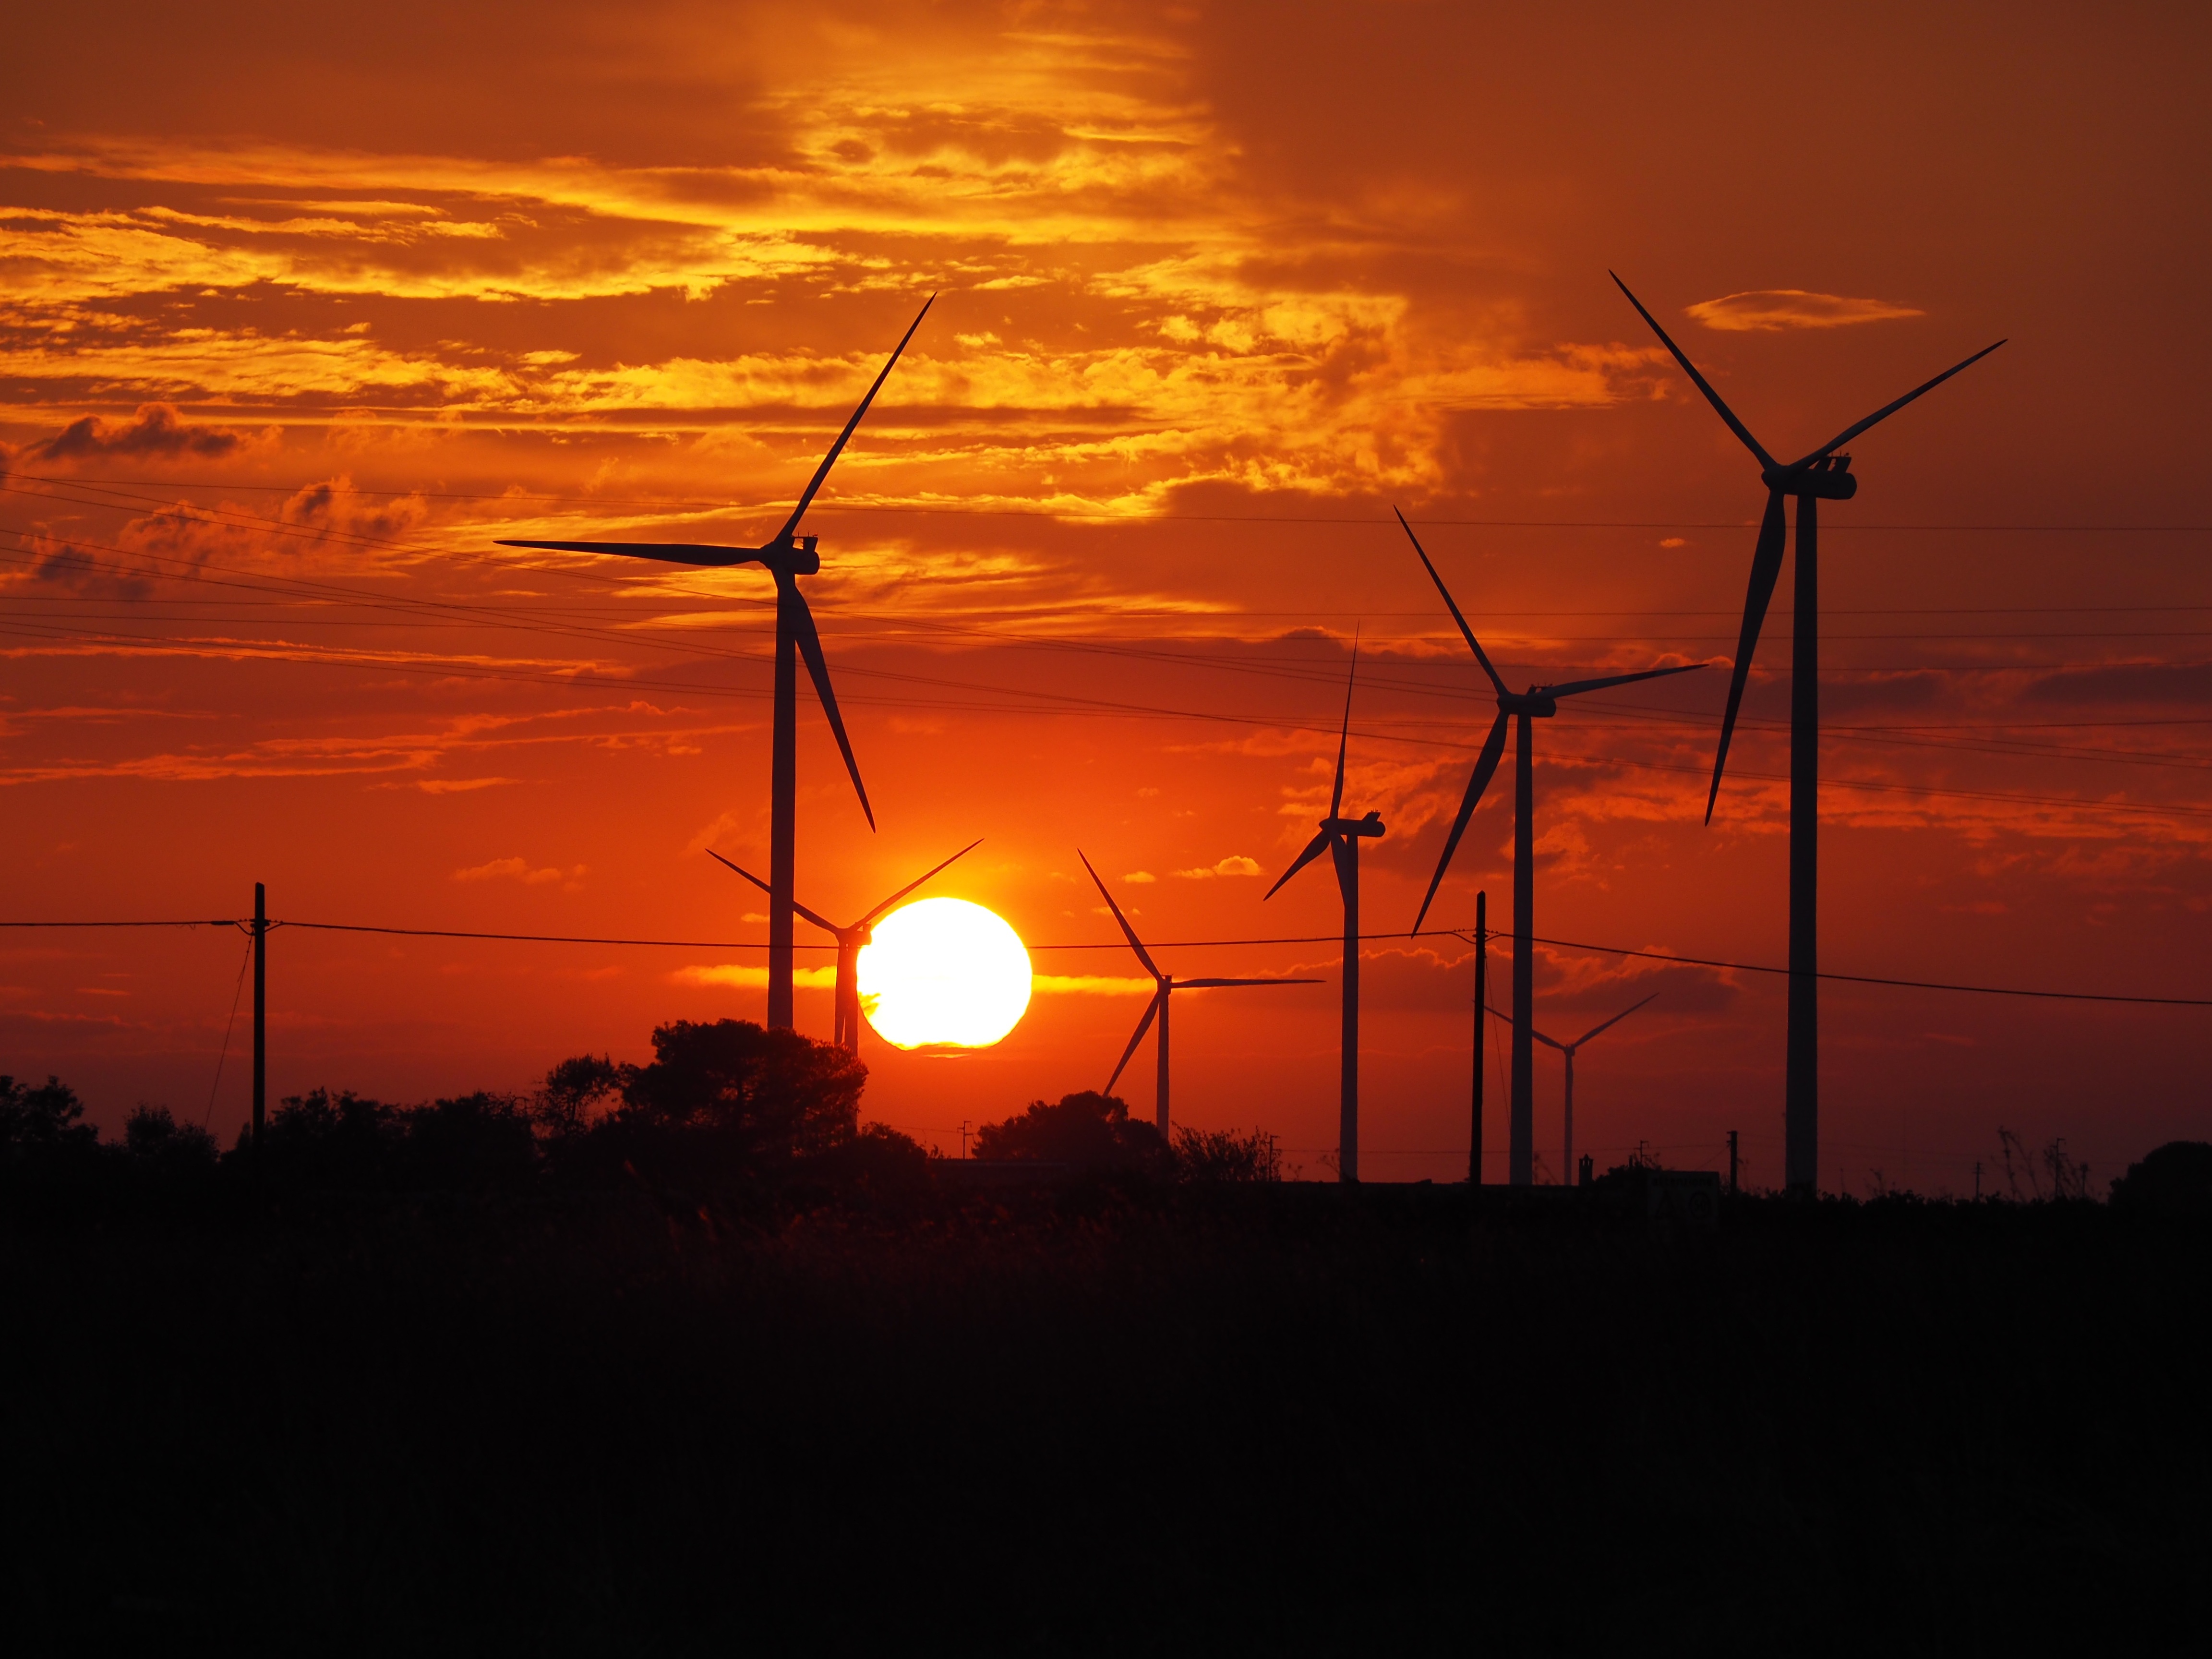
cloud, sun, sunrise, sunset, sunlight, morning, windmill, wind, dawn, atmosphere, dusk, evening, energy, wind farm, afterglow